Anohni

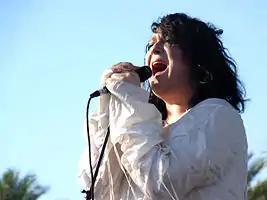
Anohni in 2009

Anohni Hegarty (formerly Antony Hegarty), styled as ANOHNI, is a British-born singer, songwriter, and visual artist based in New York City and Ireland.